Merited Artist

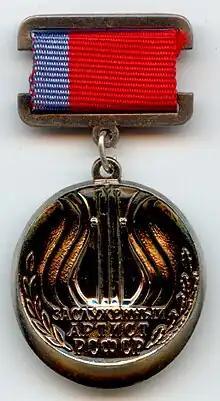
honoured artist of rsfsr medal.jpg

Merited Artist, Honored Artist, etc., is an honorary title in the Soviet Union, Russian Federation, Union Republics, and autonomous republics, also in some other Eastern Bloc states, as well as in a number of post-Soviet states. In Russian language, the word artist is a "false friend": in Russian it corresponds both to художник ("artist") and артист ("actor"), see *Honored Artist of the RSFSR vs. Honored Artist of the RSFSR (visual arts) .